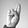
ASL letter: R